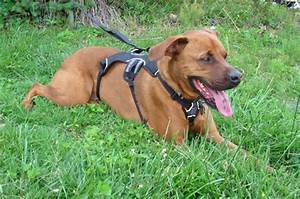
Label: cane